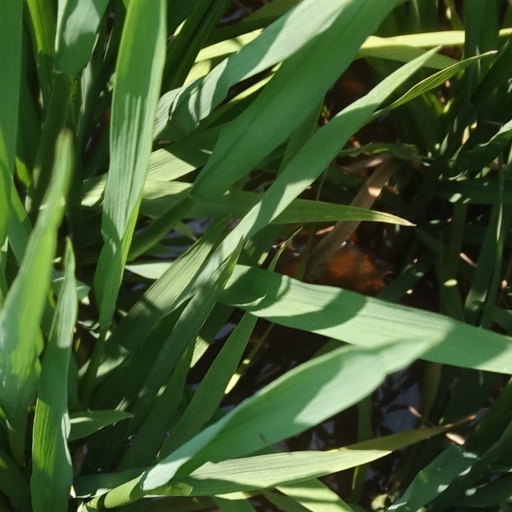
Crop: rice